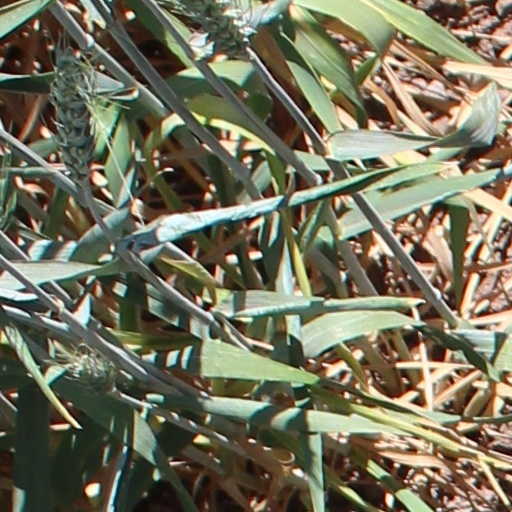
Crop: wheat